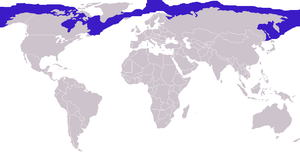
Remmesæl
Remmesælens udbredelse
Remmesælens udbredelse
Remmesæl lever hovedsagelig i drivisen, og man ser den aldrig på land.